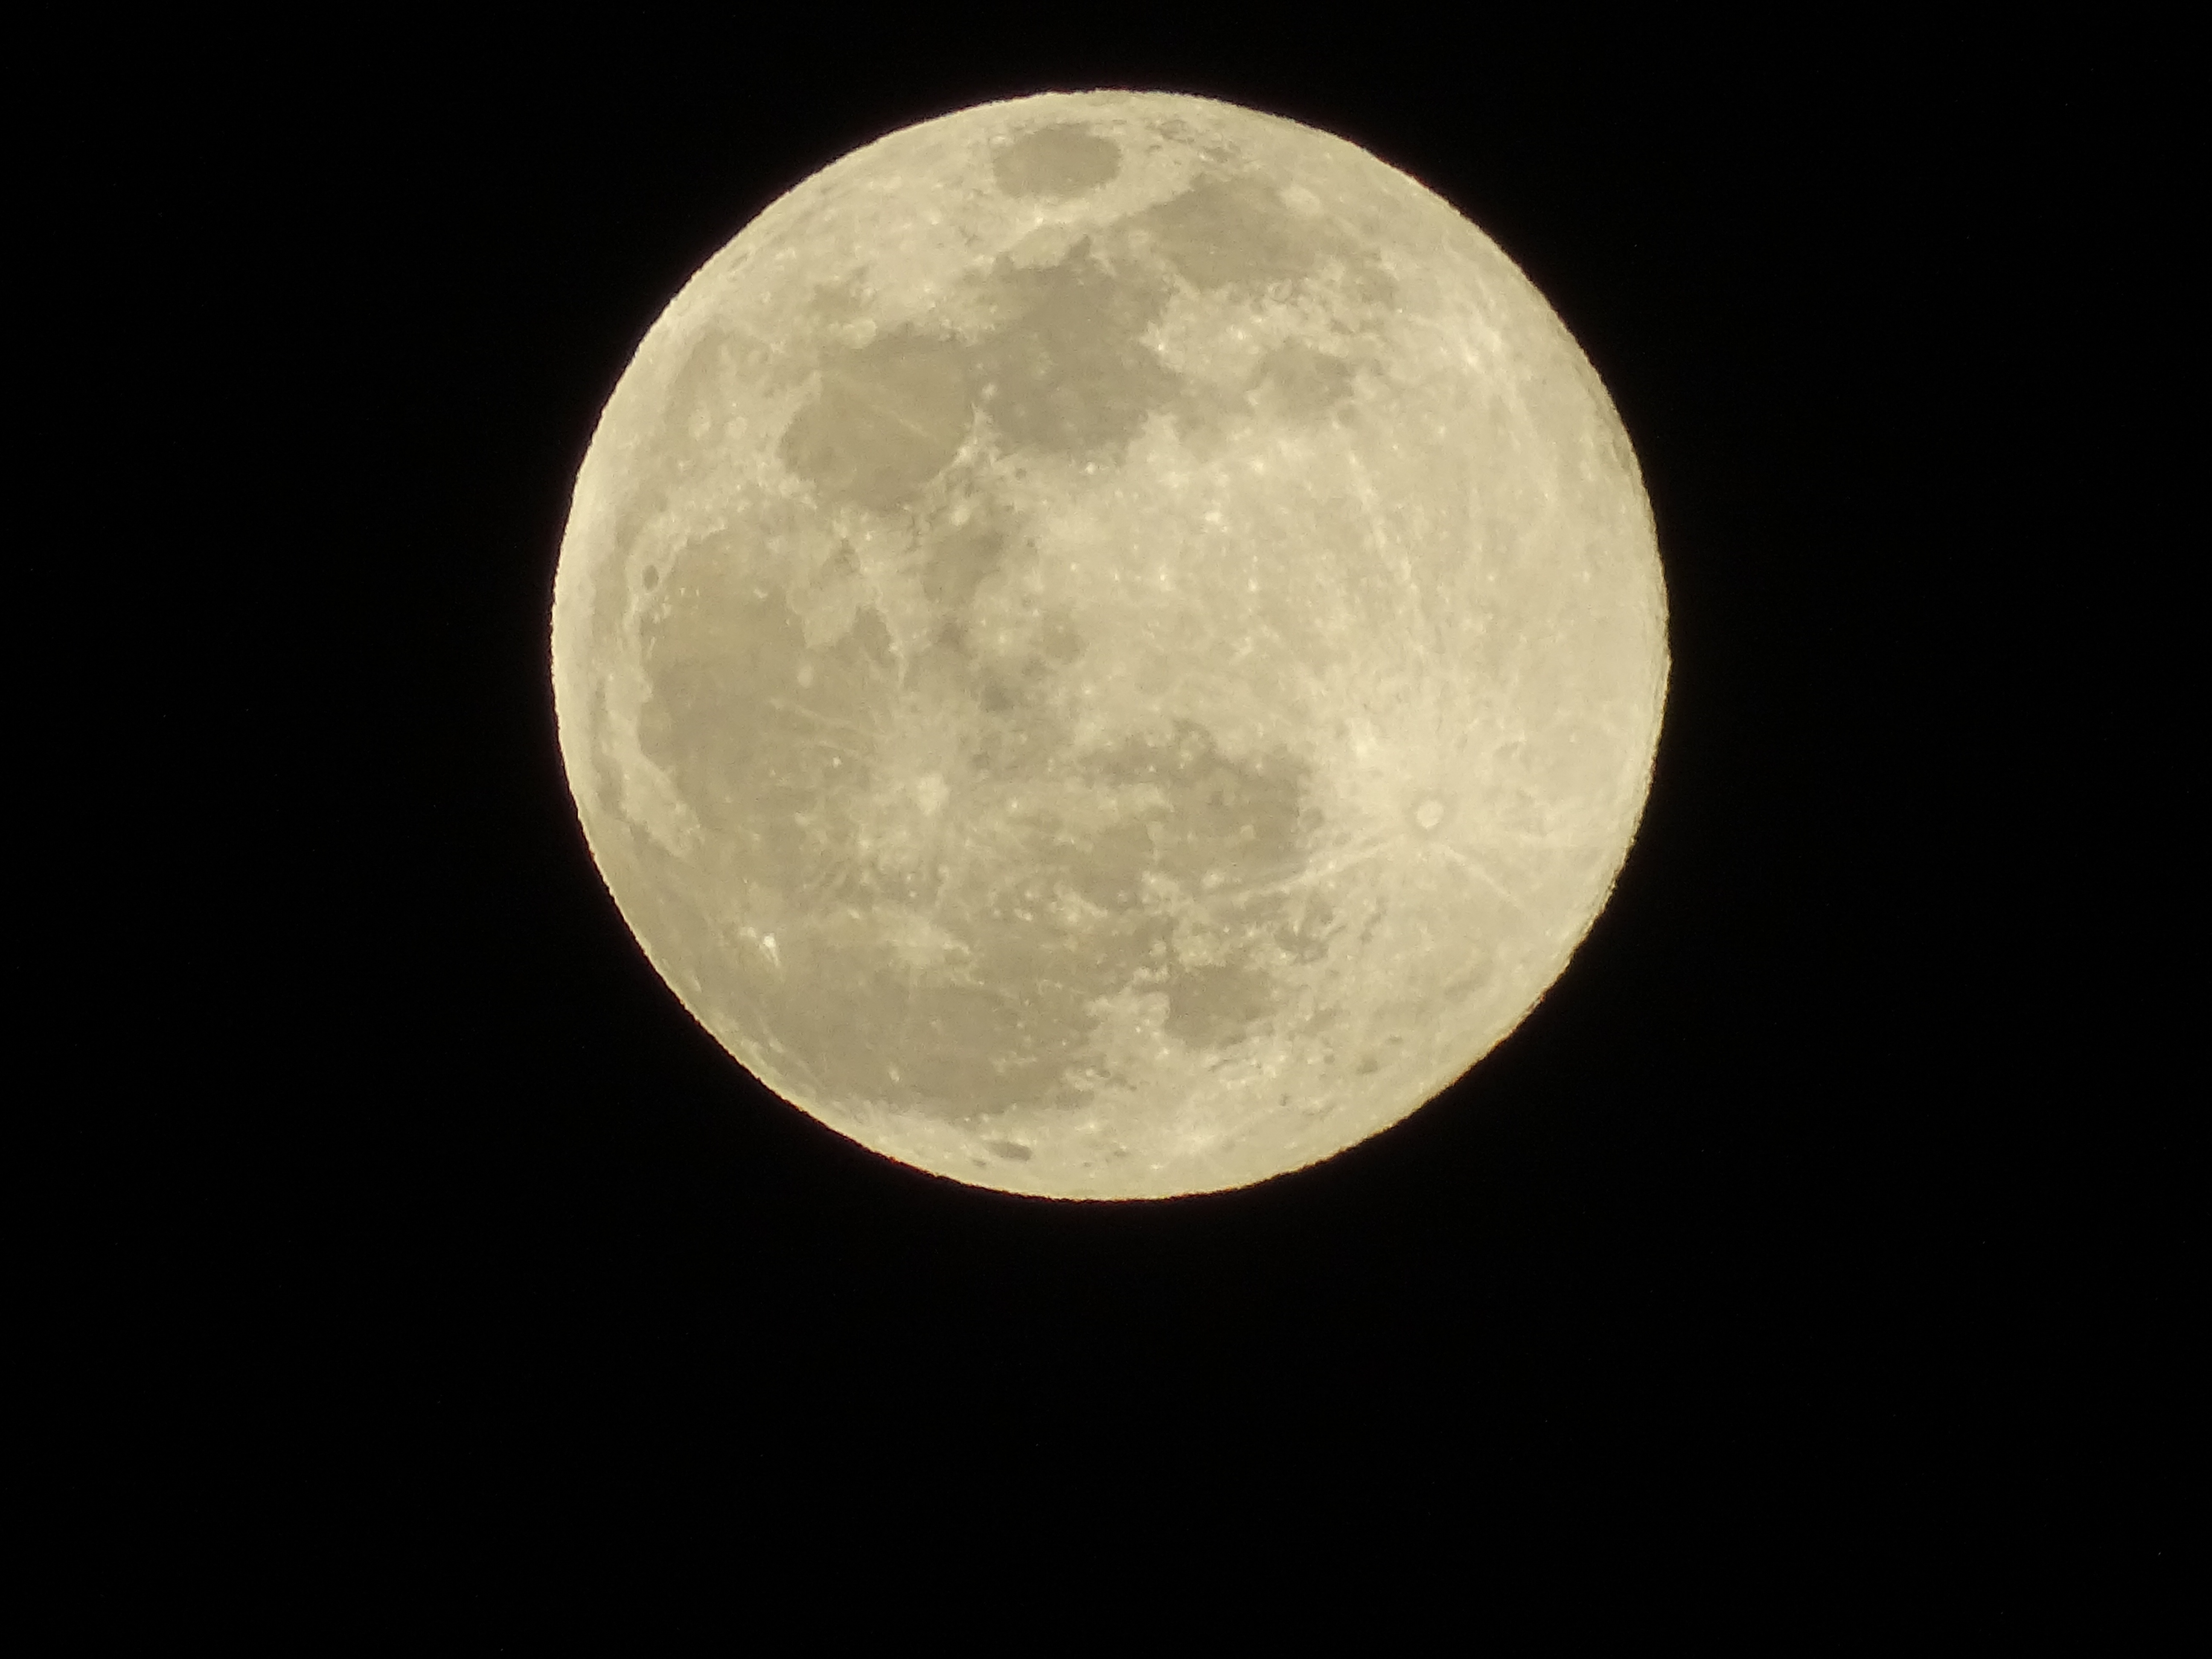
atmosphere, moon, full moon, circle, astronomical object, celestial event